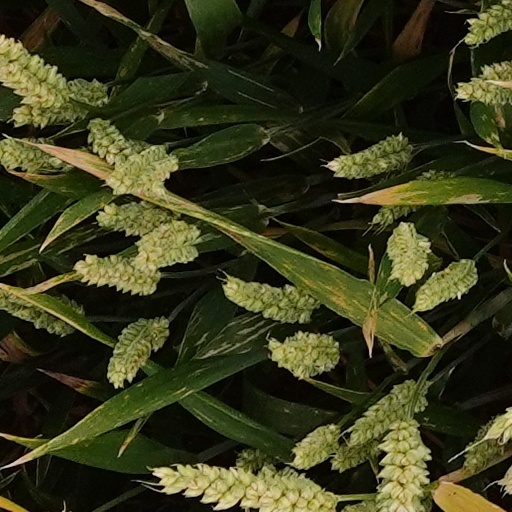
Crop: wheat